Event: Nepal Earthquake
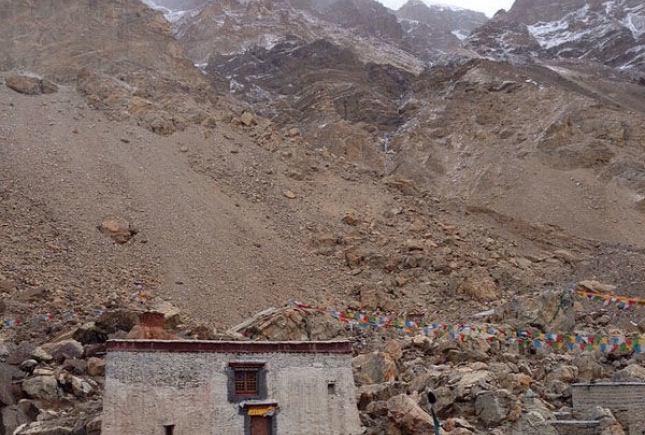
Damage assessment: no_damage